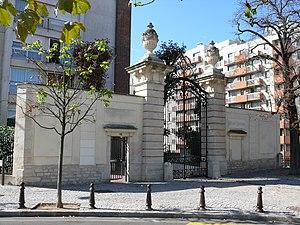
Portail d'entrée du Château de Conflans. Charenton le Pont - Val de Marne - France. Vestige de l'ancien archevêché. This building is inscrit au titre des Monuments Historiques. It is indexed in the Base Mérimée, a database of architectural heritage maintained by the French Ministry of Culture,
Cet article recense les monuments historiques du Val-de-Marne, en France.
Le château de Conflans est un château détruit qui était situé sur l'actuelle commune de Charenton-le-Pont.